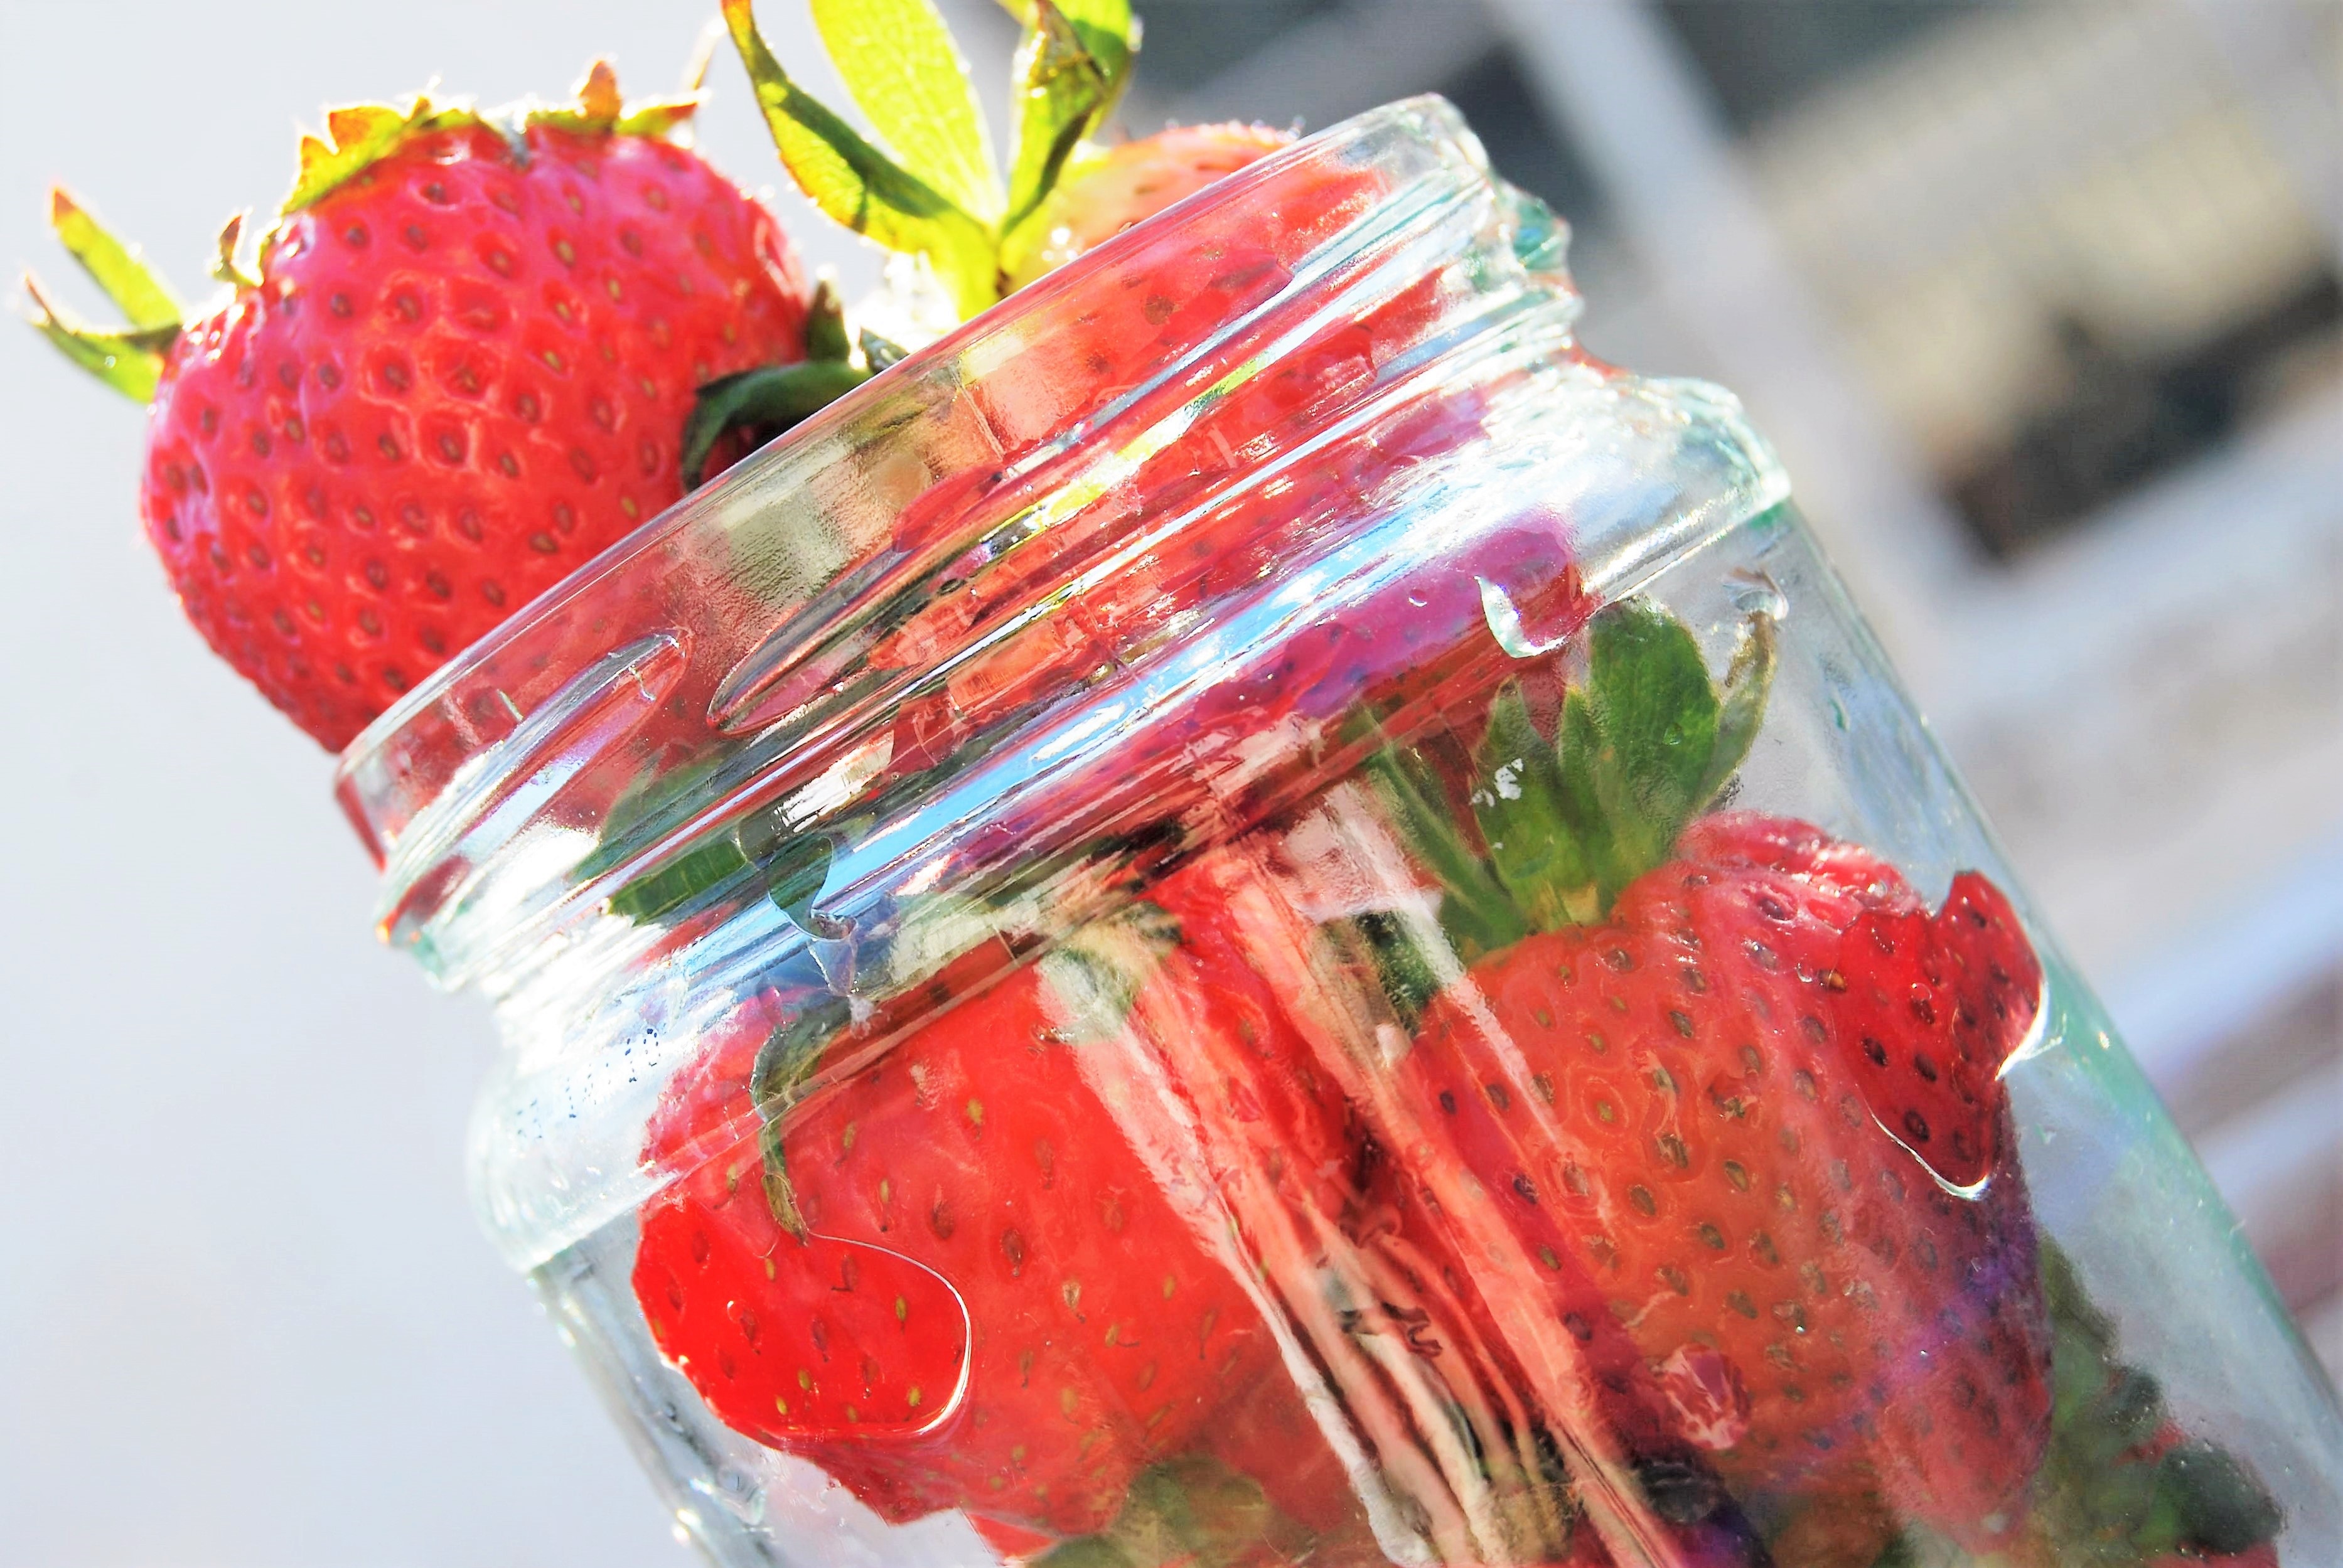
plant, raspberry, fruit, berry, food, produce, drink, dessert, cocktail, strawberry, mojito, strawberries